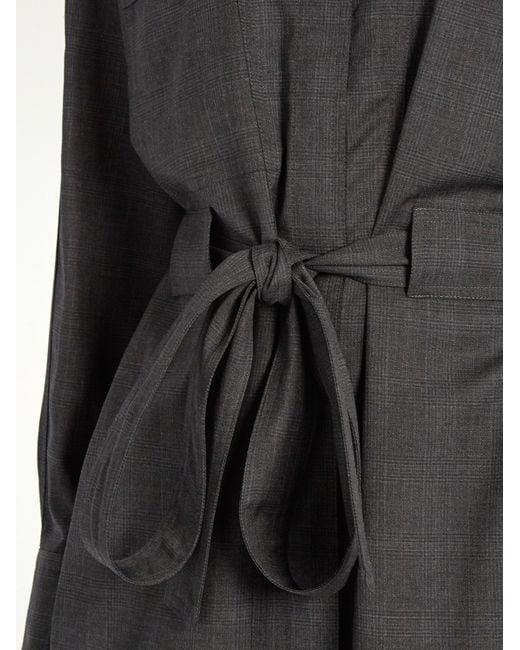
Weste aus melierter Wolle mit Perlenverzierung und Fransen